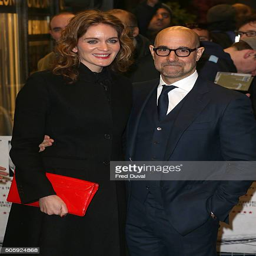
literary agent and actor attend the premiere